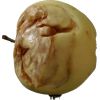
Label: Apple hit 1